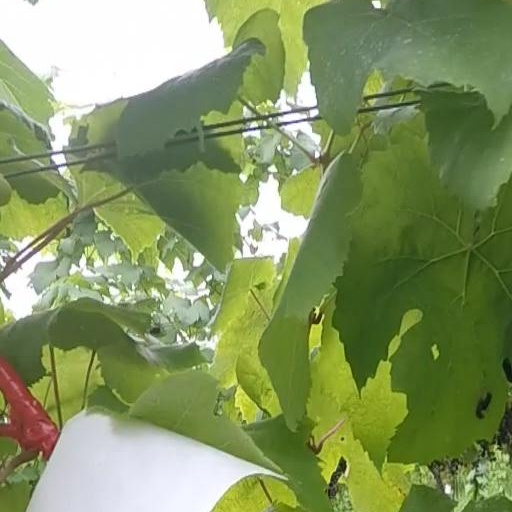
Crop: grape